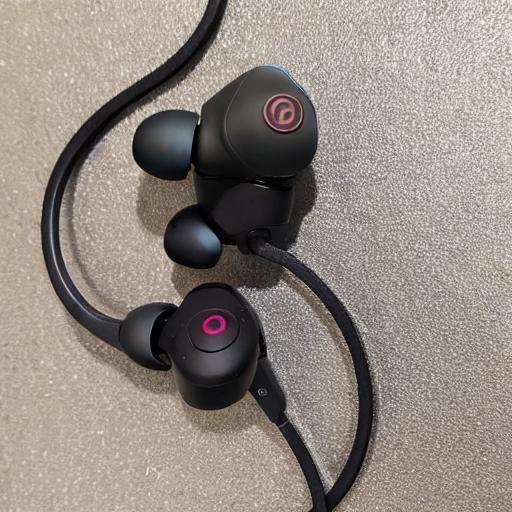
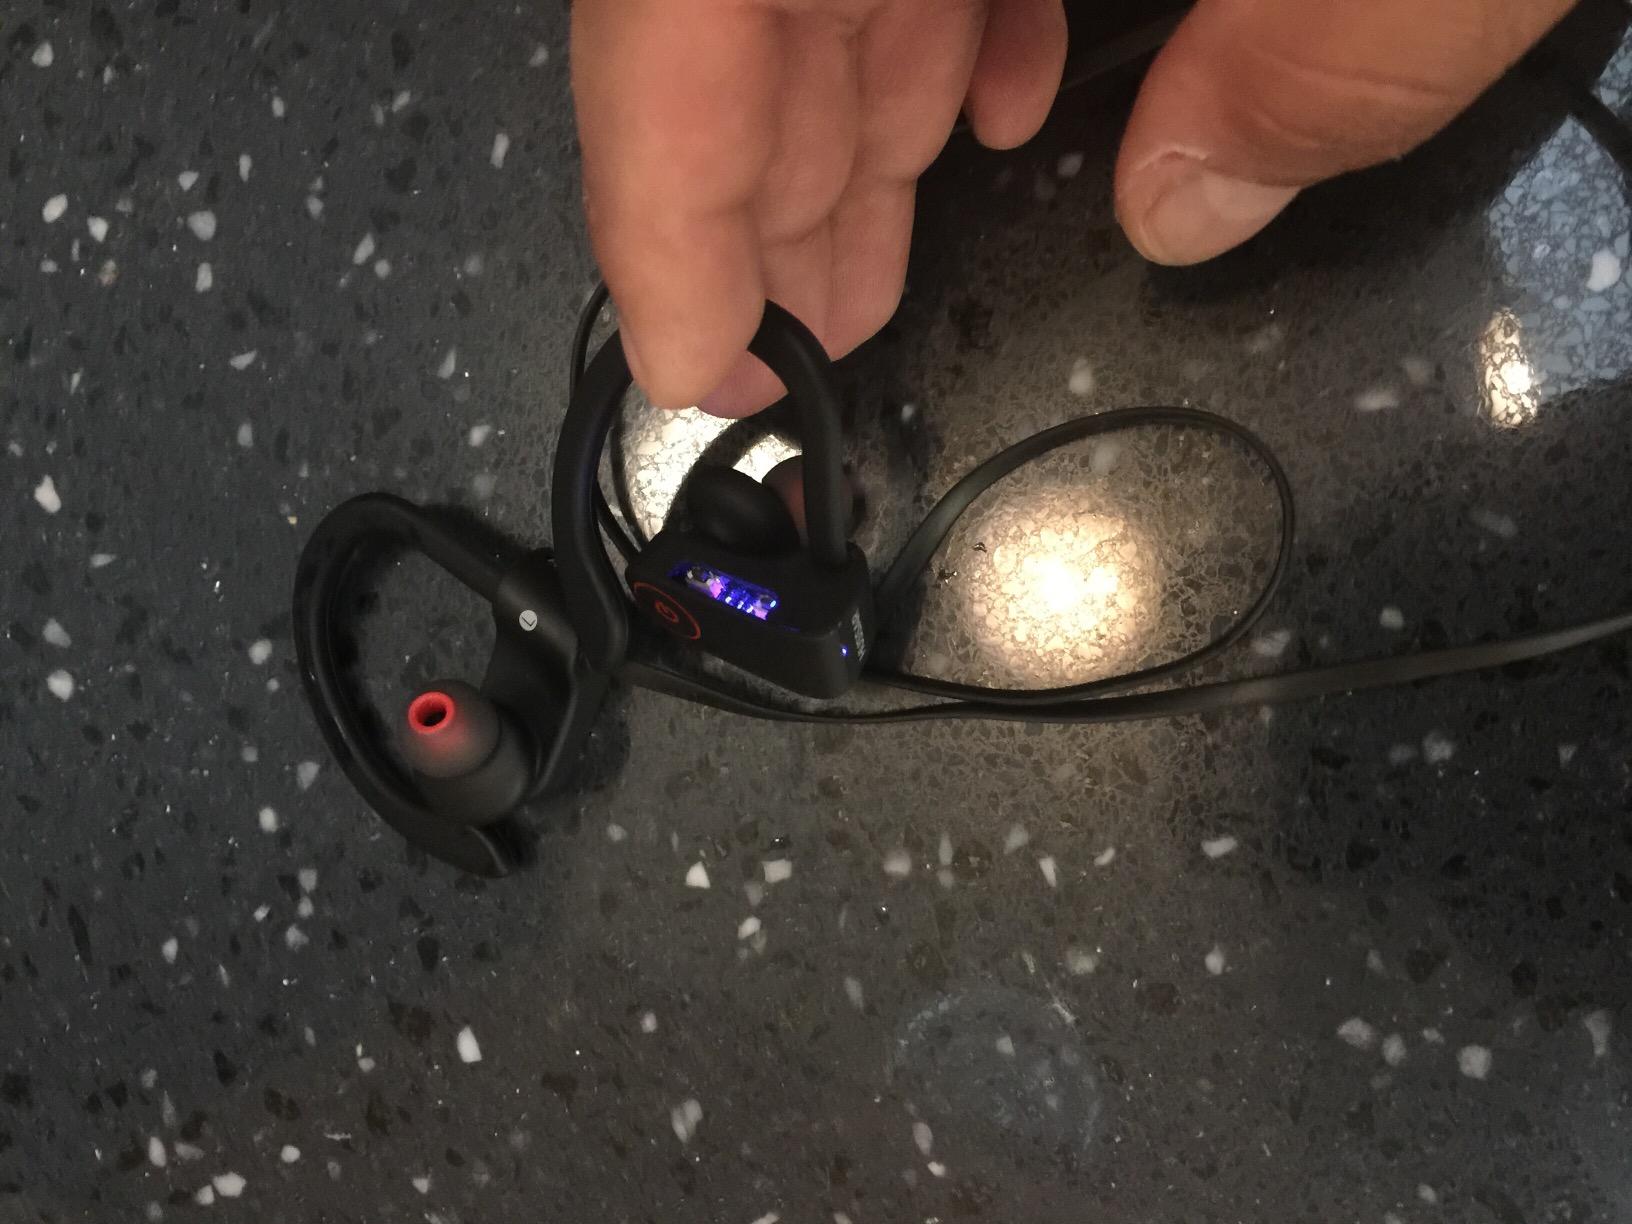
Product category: headphones
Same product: no